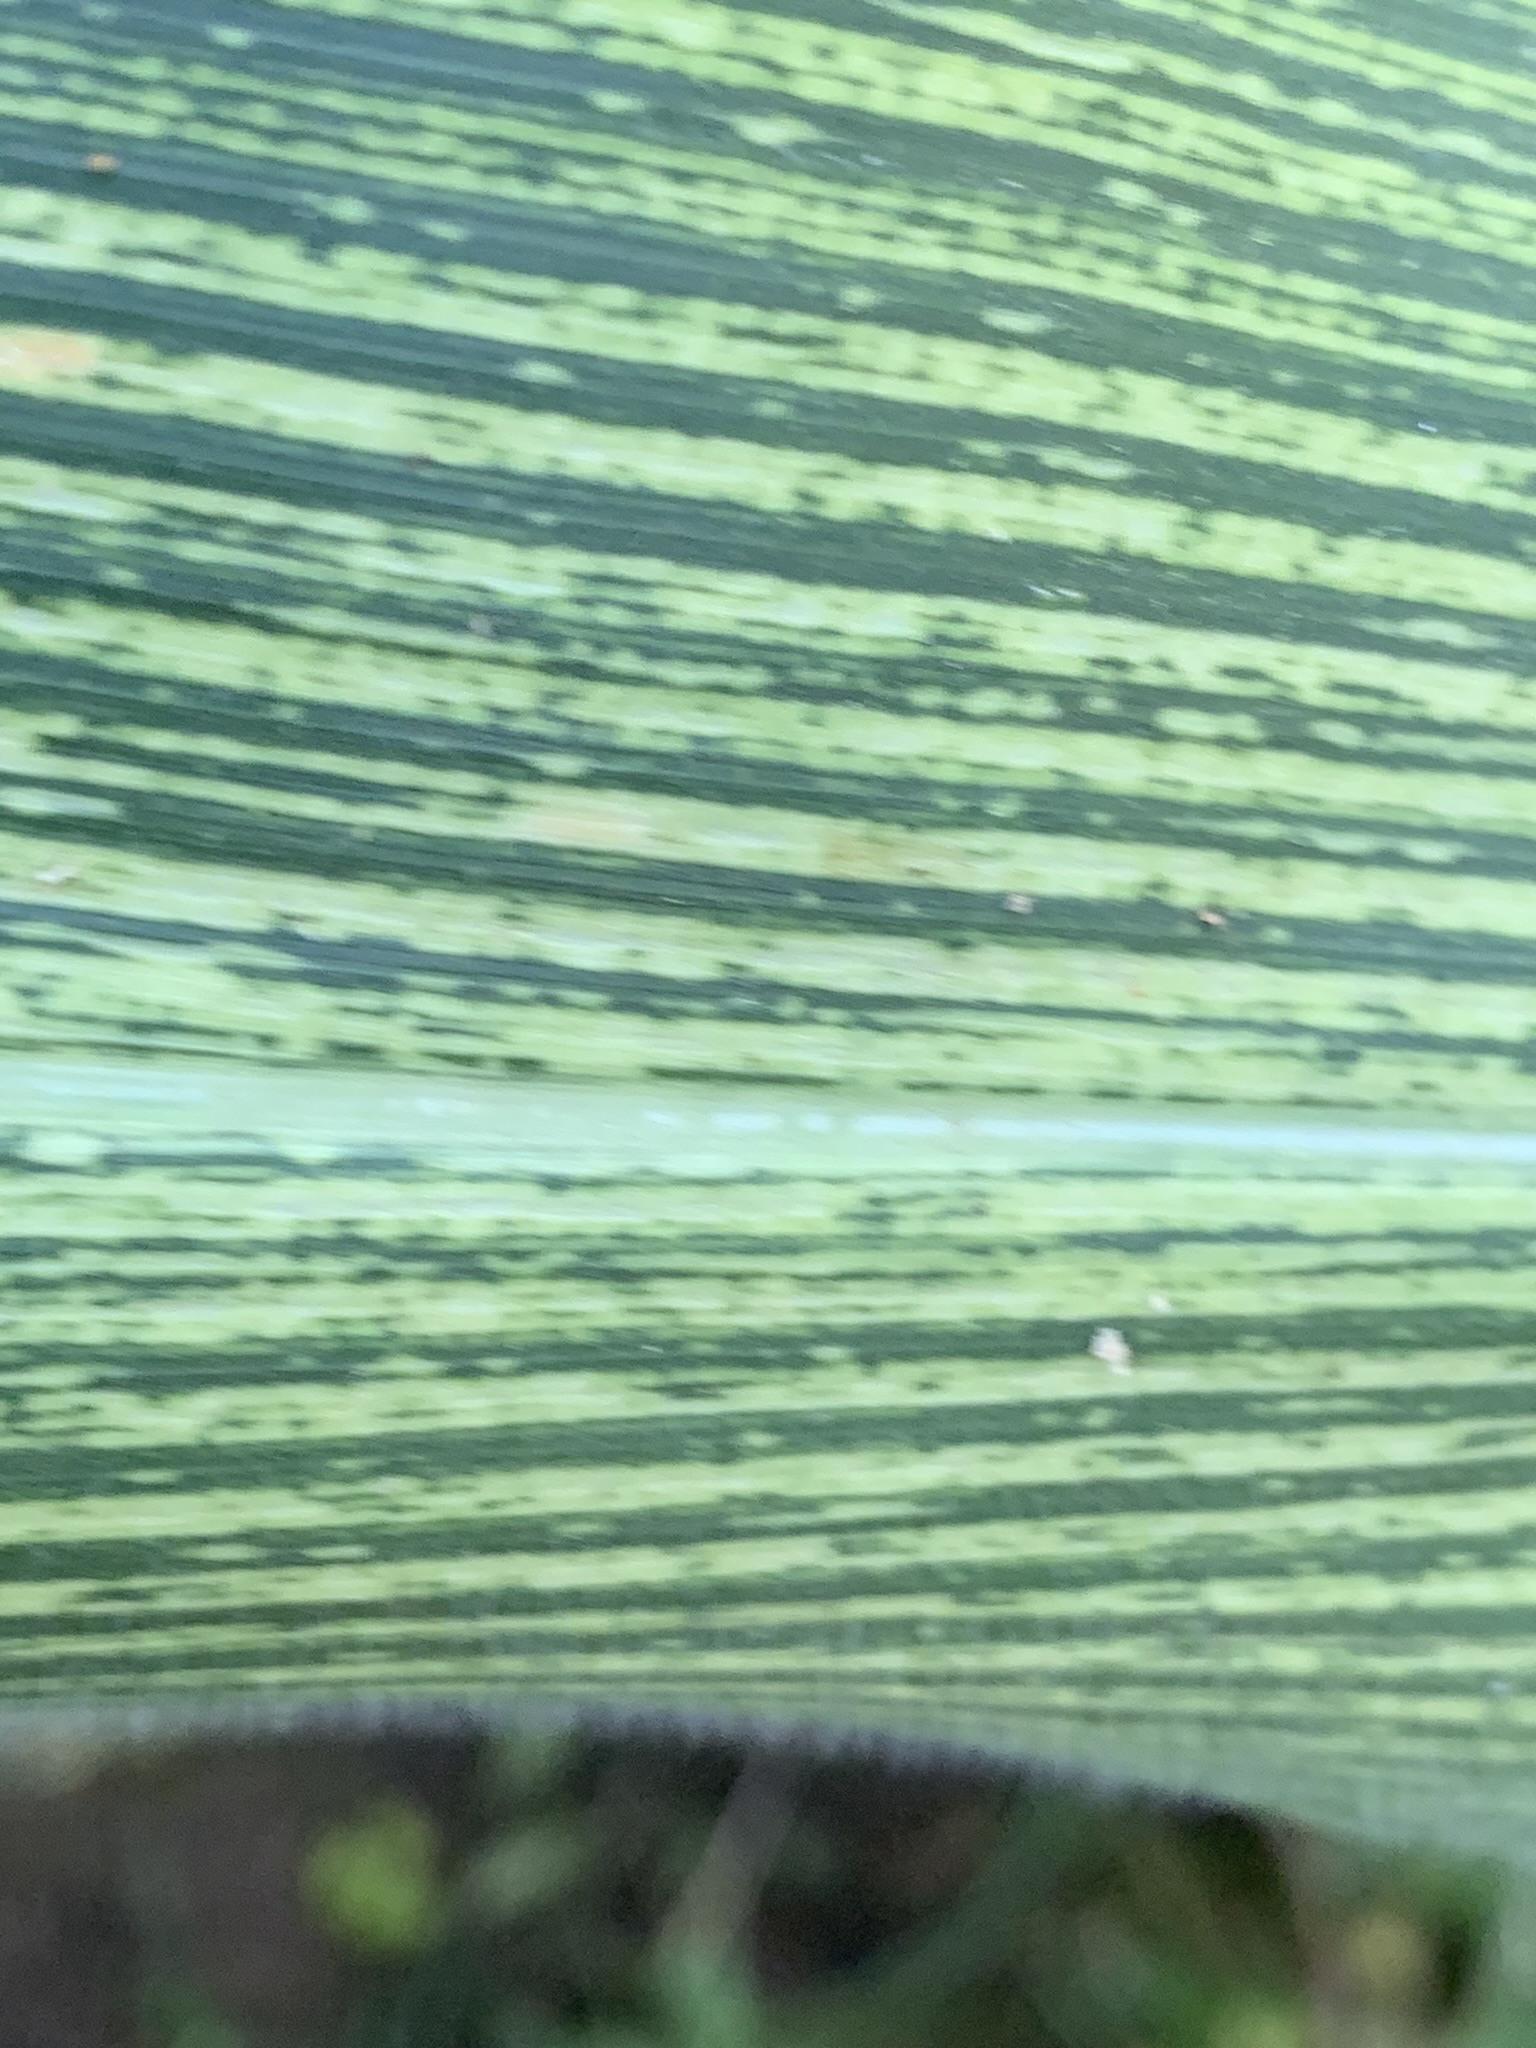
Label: MSV